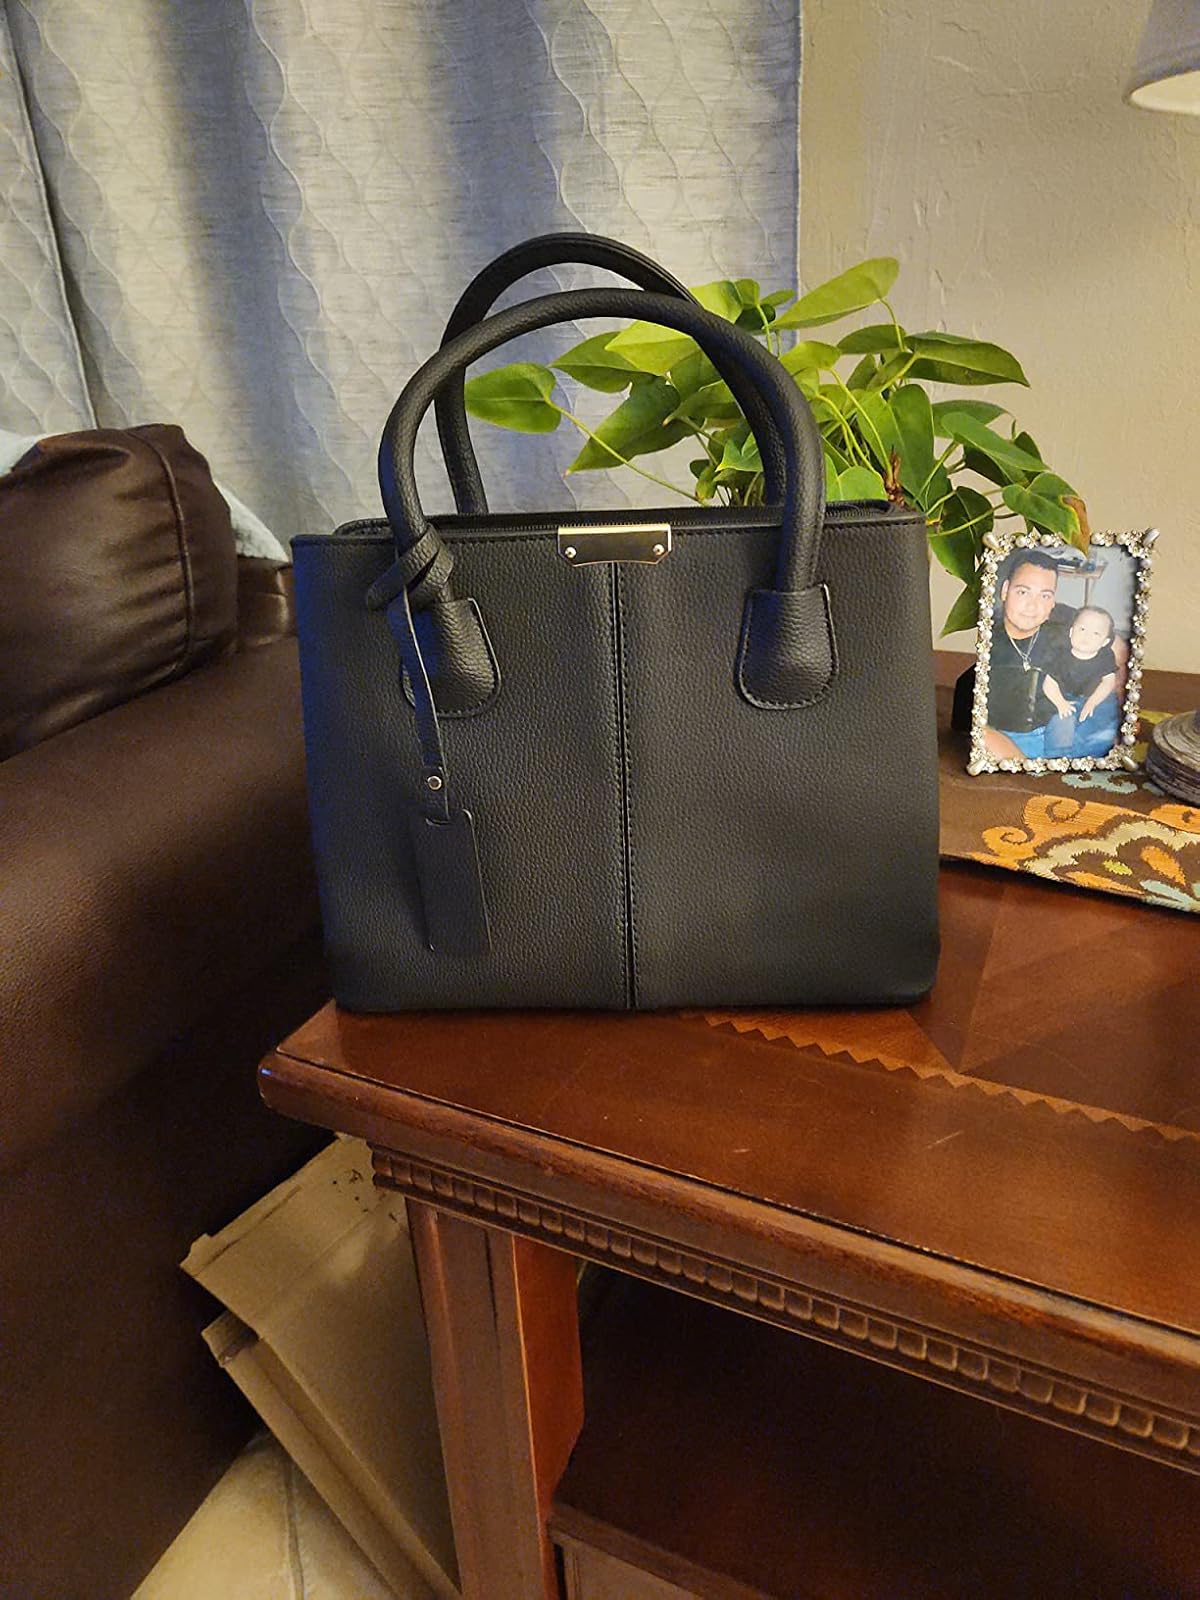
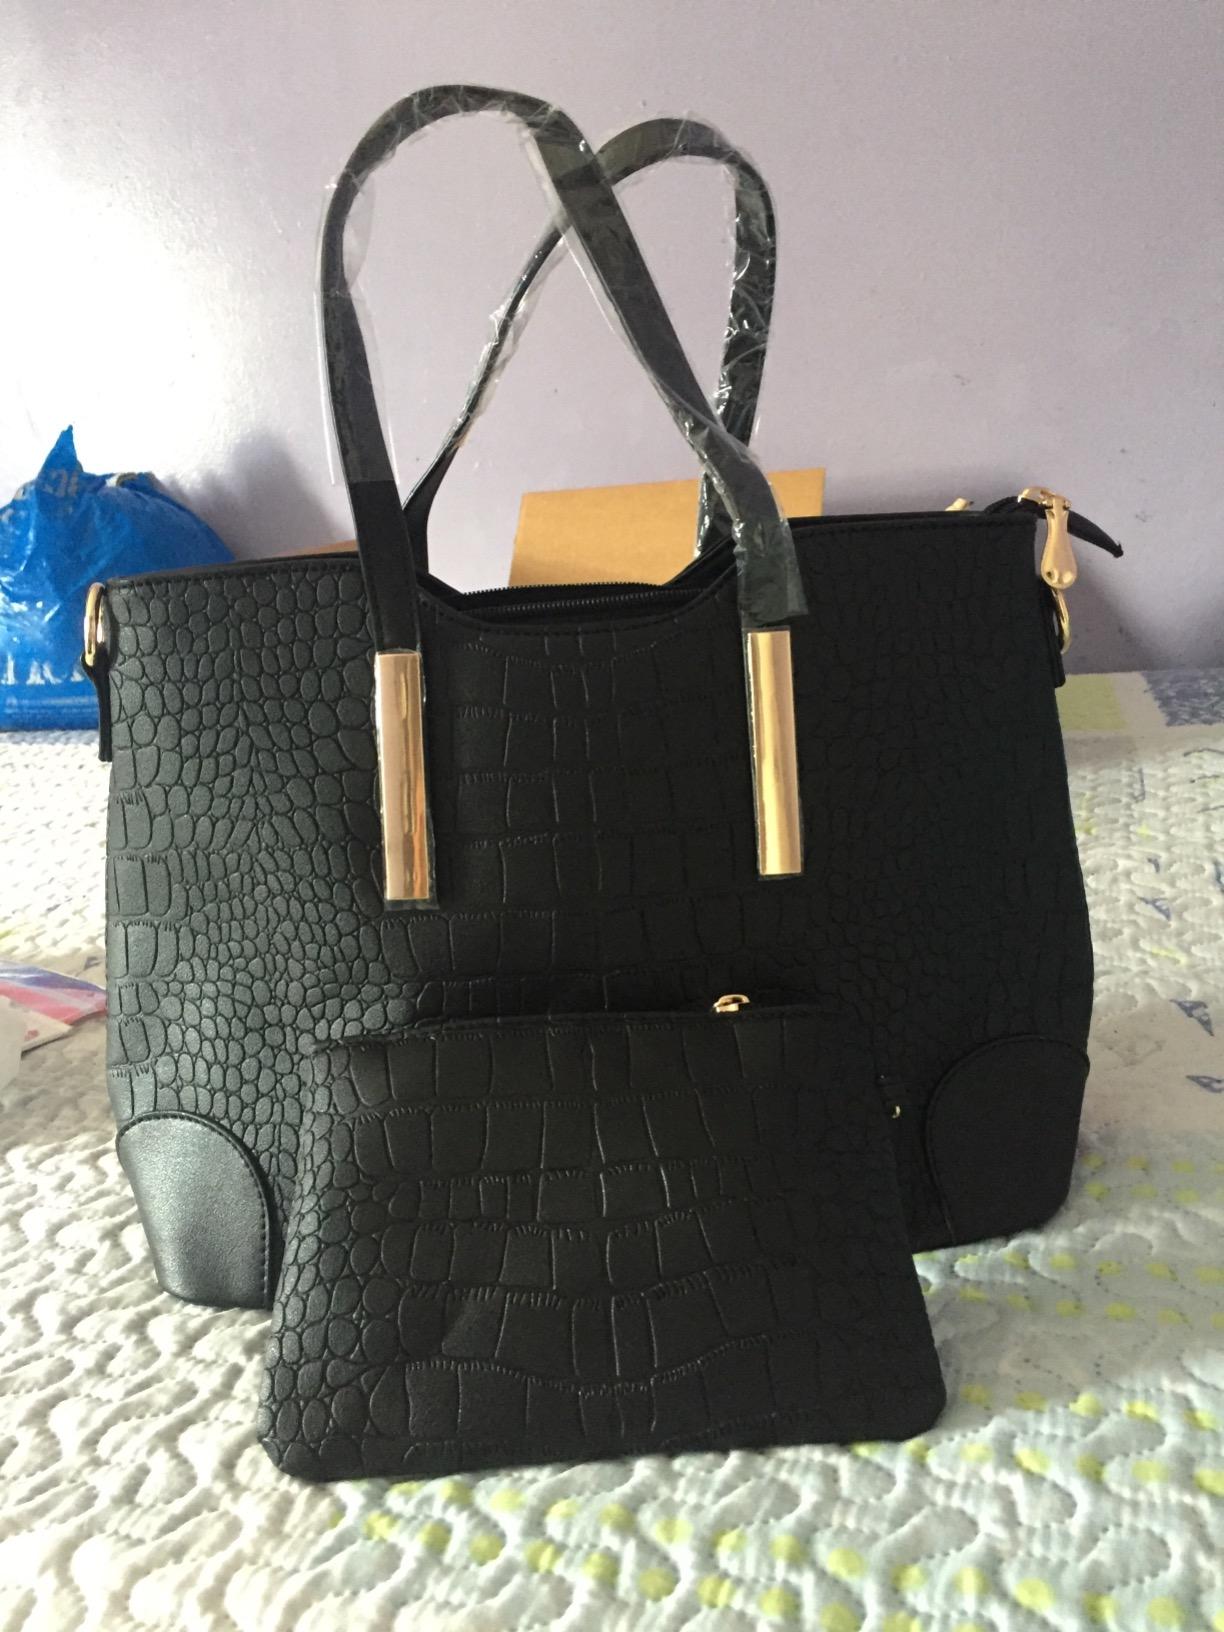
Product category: accessories_handbag
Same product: no